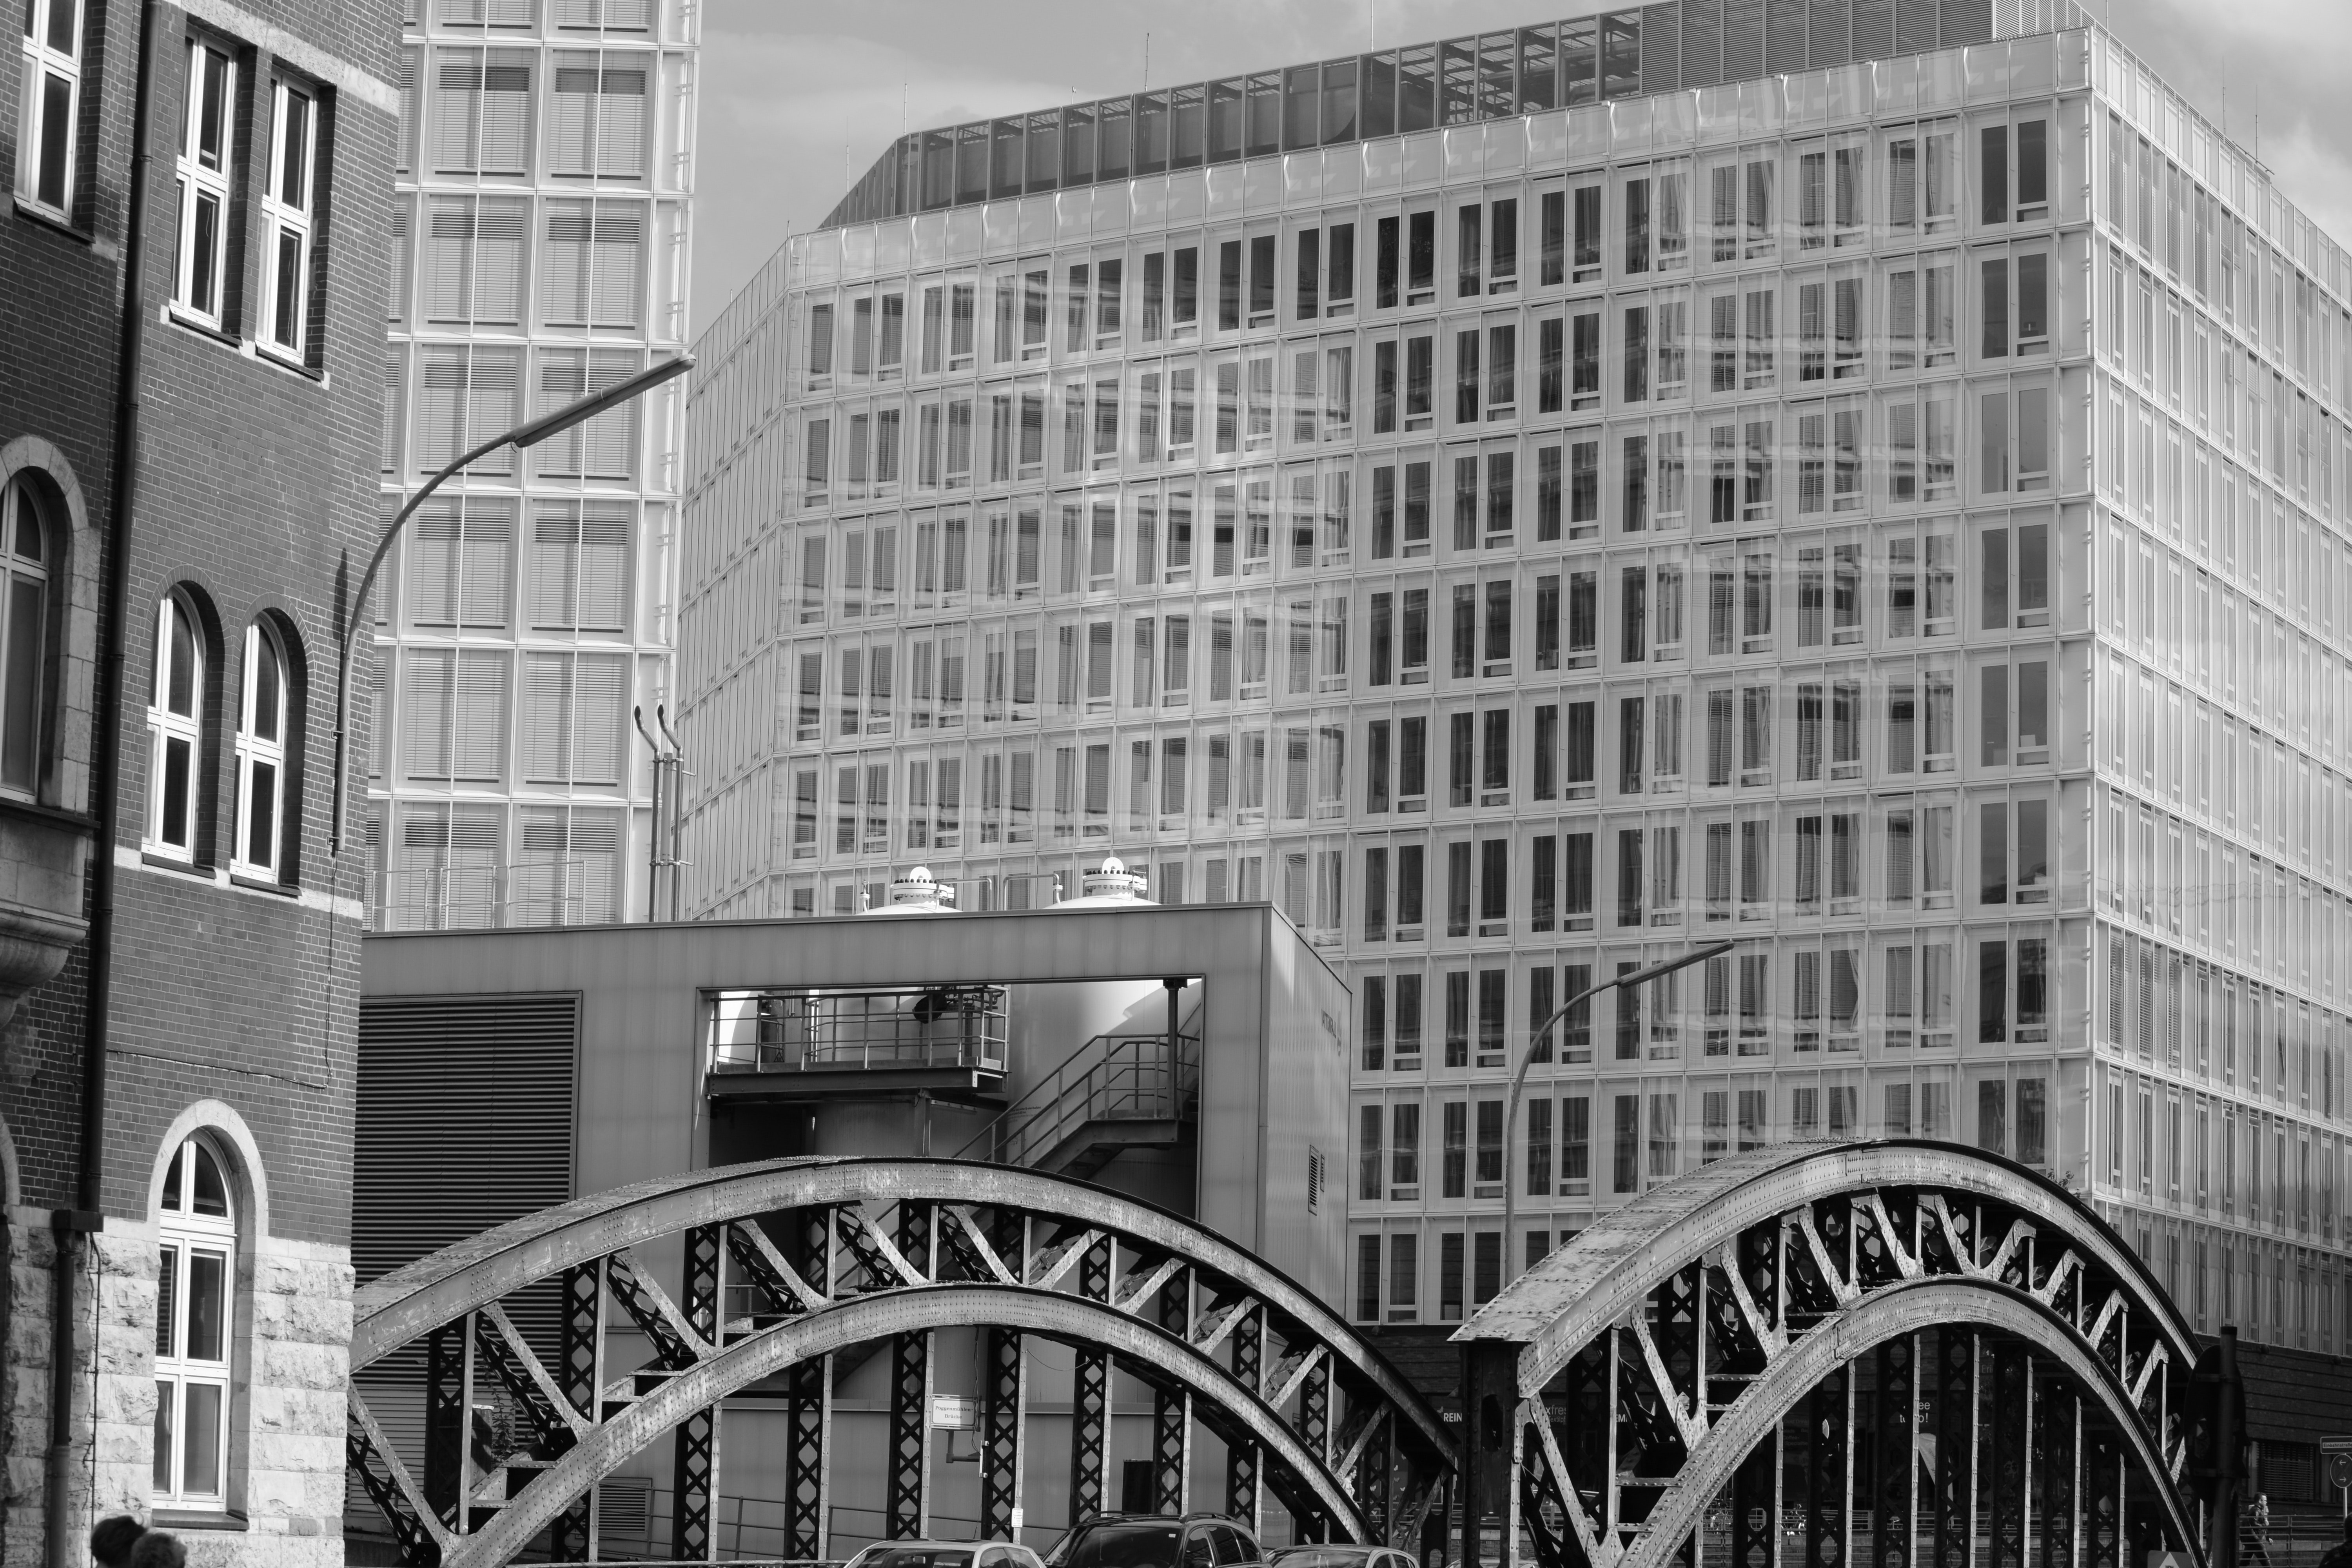
white, architecture, metropolitan area, building, black and white, urban area, landmark, metropolis, city, monochrome, human settlement, facade, commercial building, mixed use, tower block, monochrome photography, design, photography, skyscraper, condominium, downtown, house, apartment, window, style, residential area, wheel, street, corporate headquarters